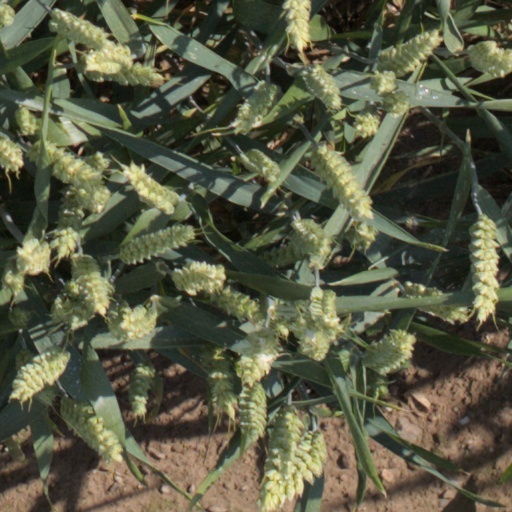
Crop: wheat